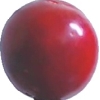
Label: cherry_wax_red